Dieze

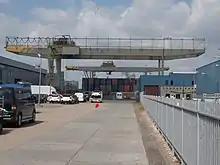
Bossche Container Terminal (BCT)

Nowadays, the commercial harbor of 's-Hertogenobosch is situated on the Dieze, a bit west of the city center. It was founded in the mid-1920s as part of an industrial area, and used for transporting all kinds of bulk products. In 1955 the Heineken company established one of her two Dutch breweries on this terrain. Like most inland harbors, 's-Hertogenbosch harbor steadily lost terrain to road transport after world war II. Heineken however, has a strategic (cost) interest in being able to use transport over water. In 's-Hertogenbosch the brewery uses e.g. 100,000 tons of malt each year, which all arrives by ship.